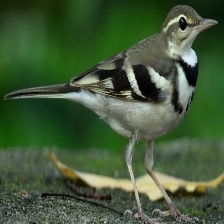
Species: FOREST WAGTAIL
Scientific name: DENDRONANTHUS INDICUS